Teofilo Macchetti

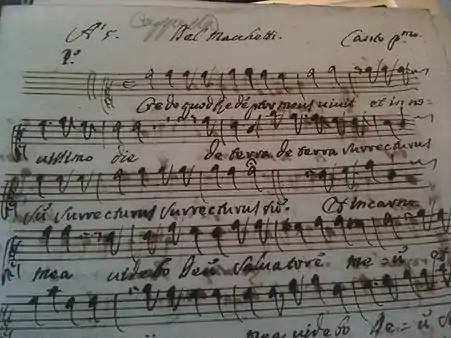

While working, Macchetti kept a detailed diary, entitled "Conti di musiche" (translated as "Tales of Music", or "Musical Tales", or "Tales from Music"), which is preserved today in the Biblioteca Universitaria of Pisa. From the notes in his diary, precious information regarding the musical activity of a 1600-1700 chapel can be understood. Macchetti describes his duties, the music that was performed, and his academic activity in minute detail. In addition, he documented many distinctive traits of the music performed at that time.